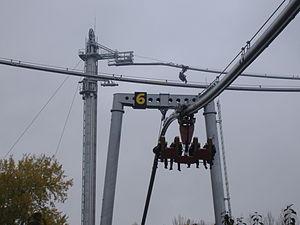
Vertigo à Walibi Belgium
Le Vertigo était une attraction prototype développée pour le parc Walibi Belgium par la société Doppelmayr. L'aménagement paysager et architectural a été conçu par l'agence d'architecture AgwA.